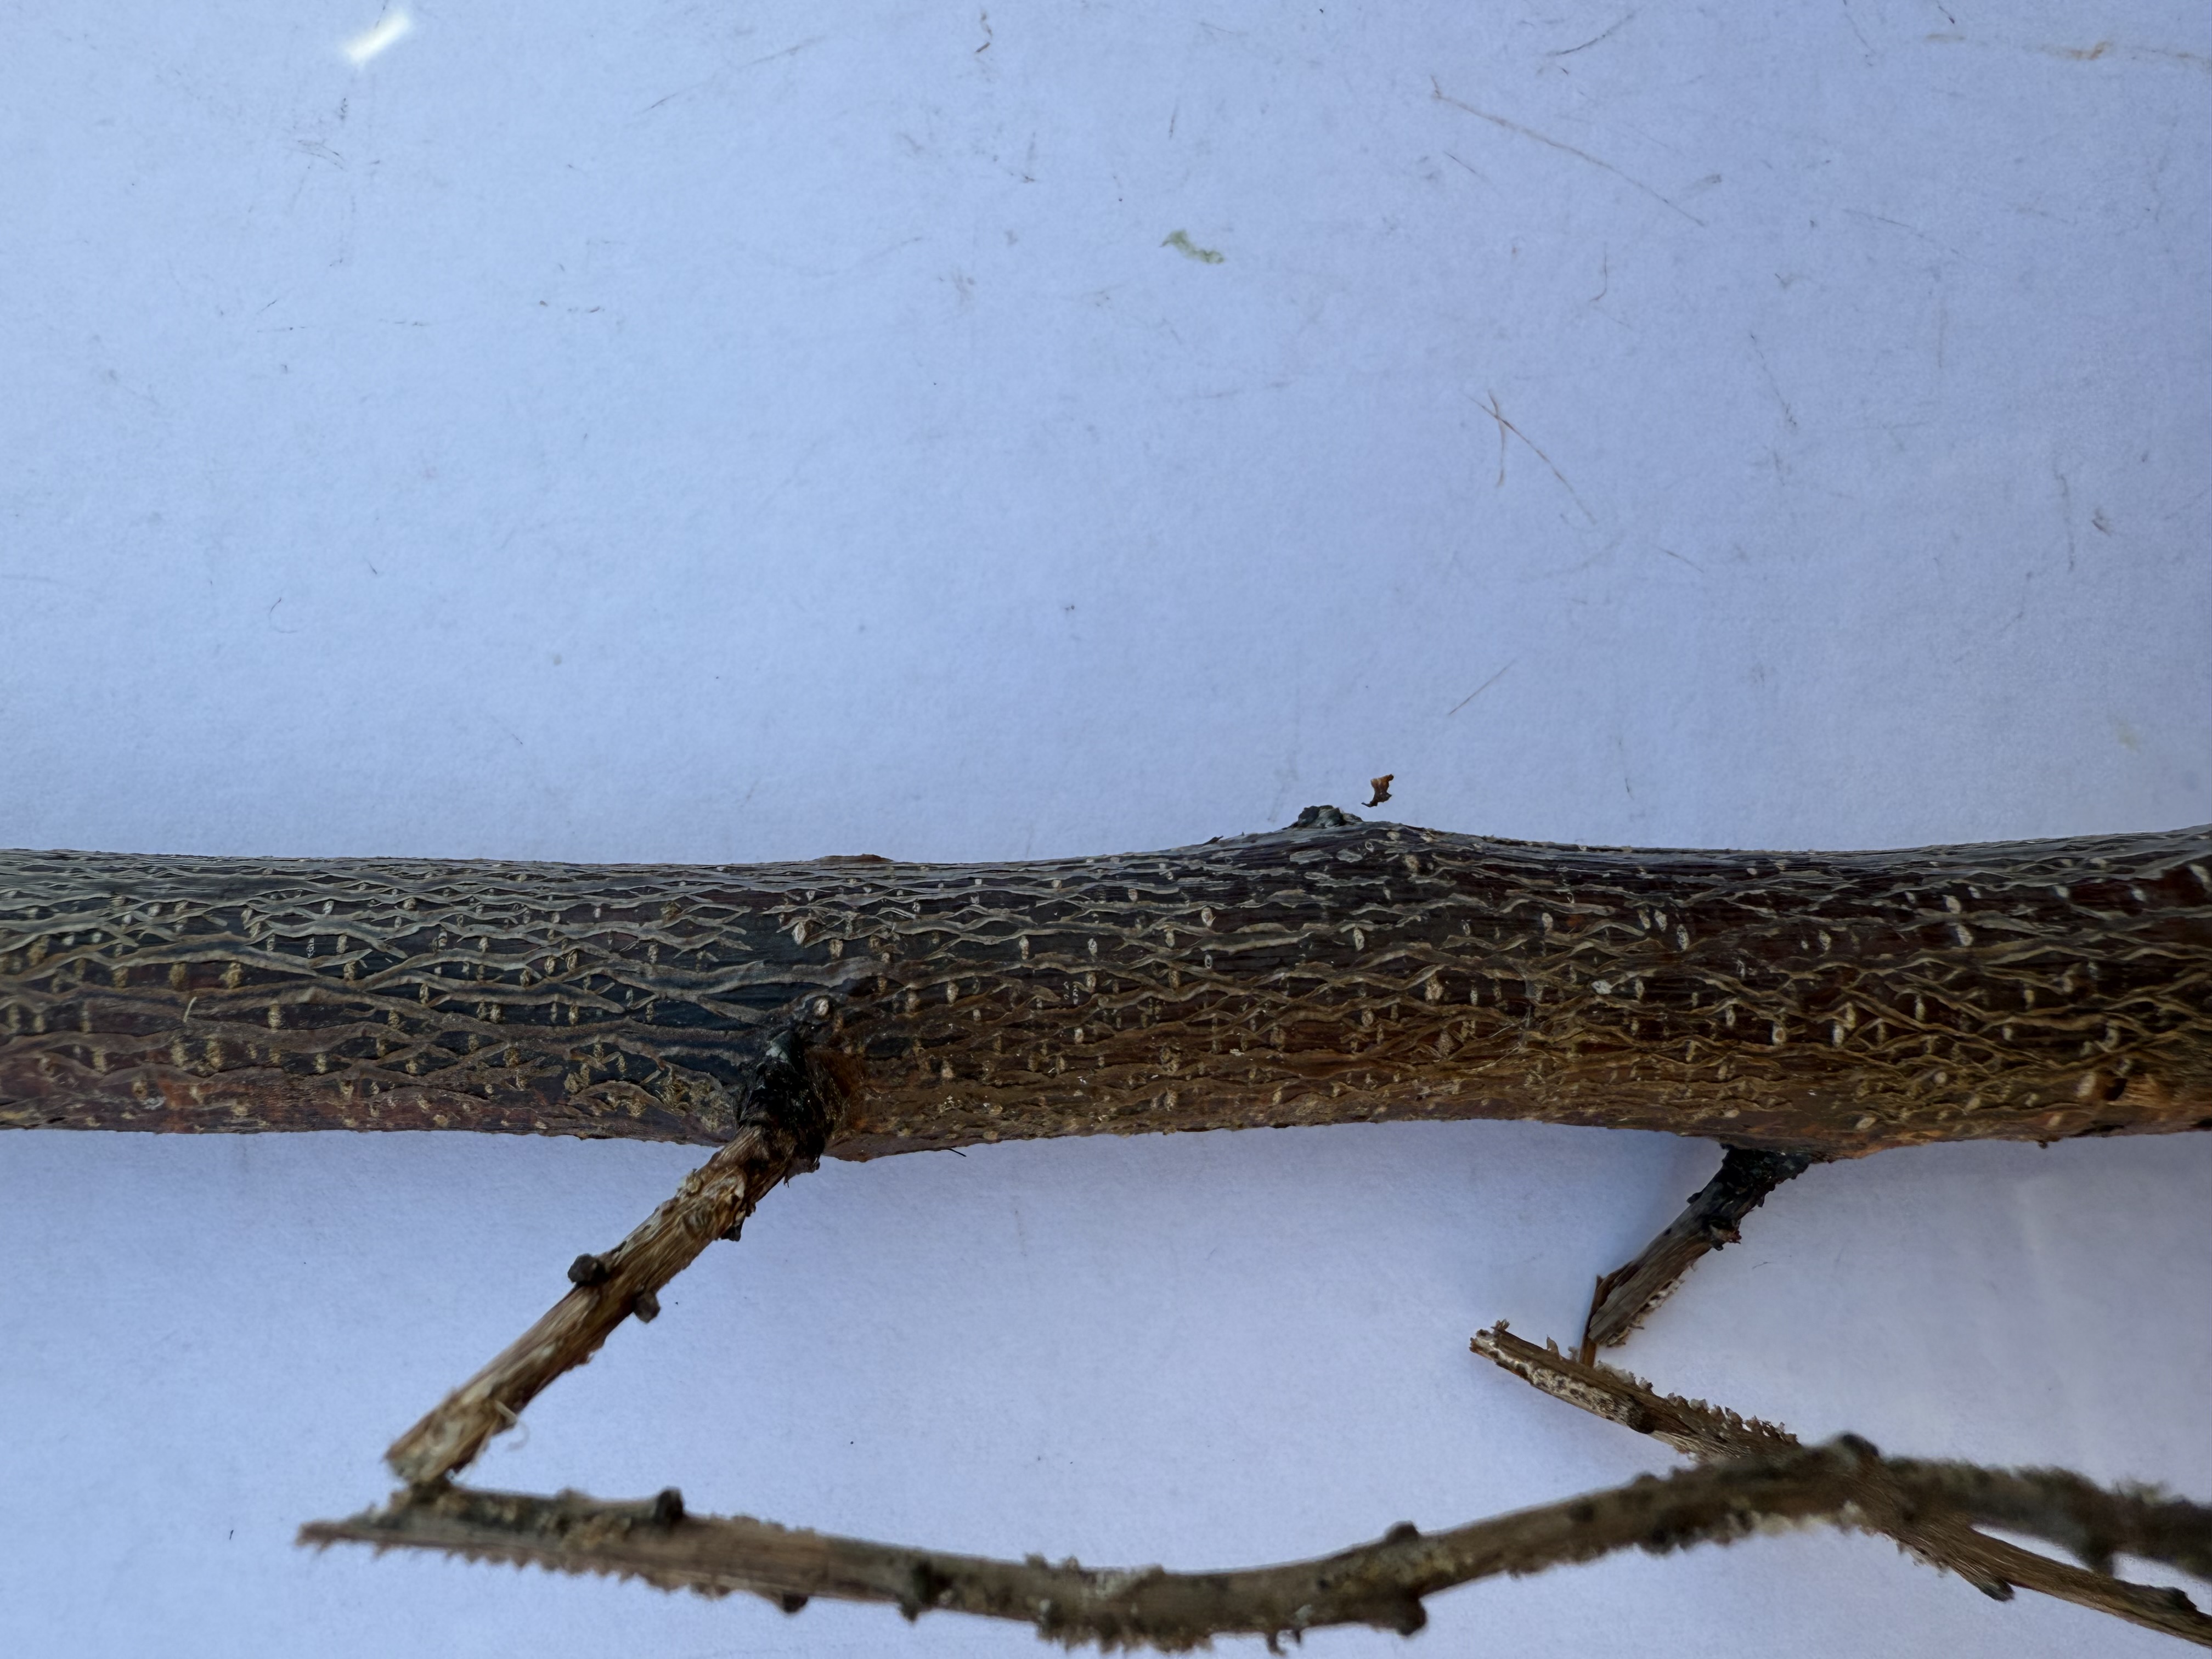
Variety: Igdir Apricot